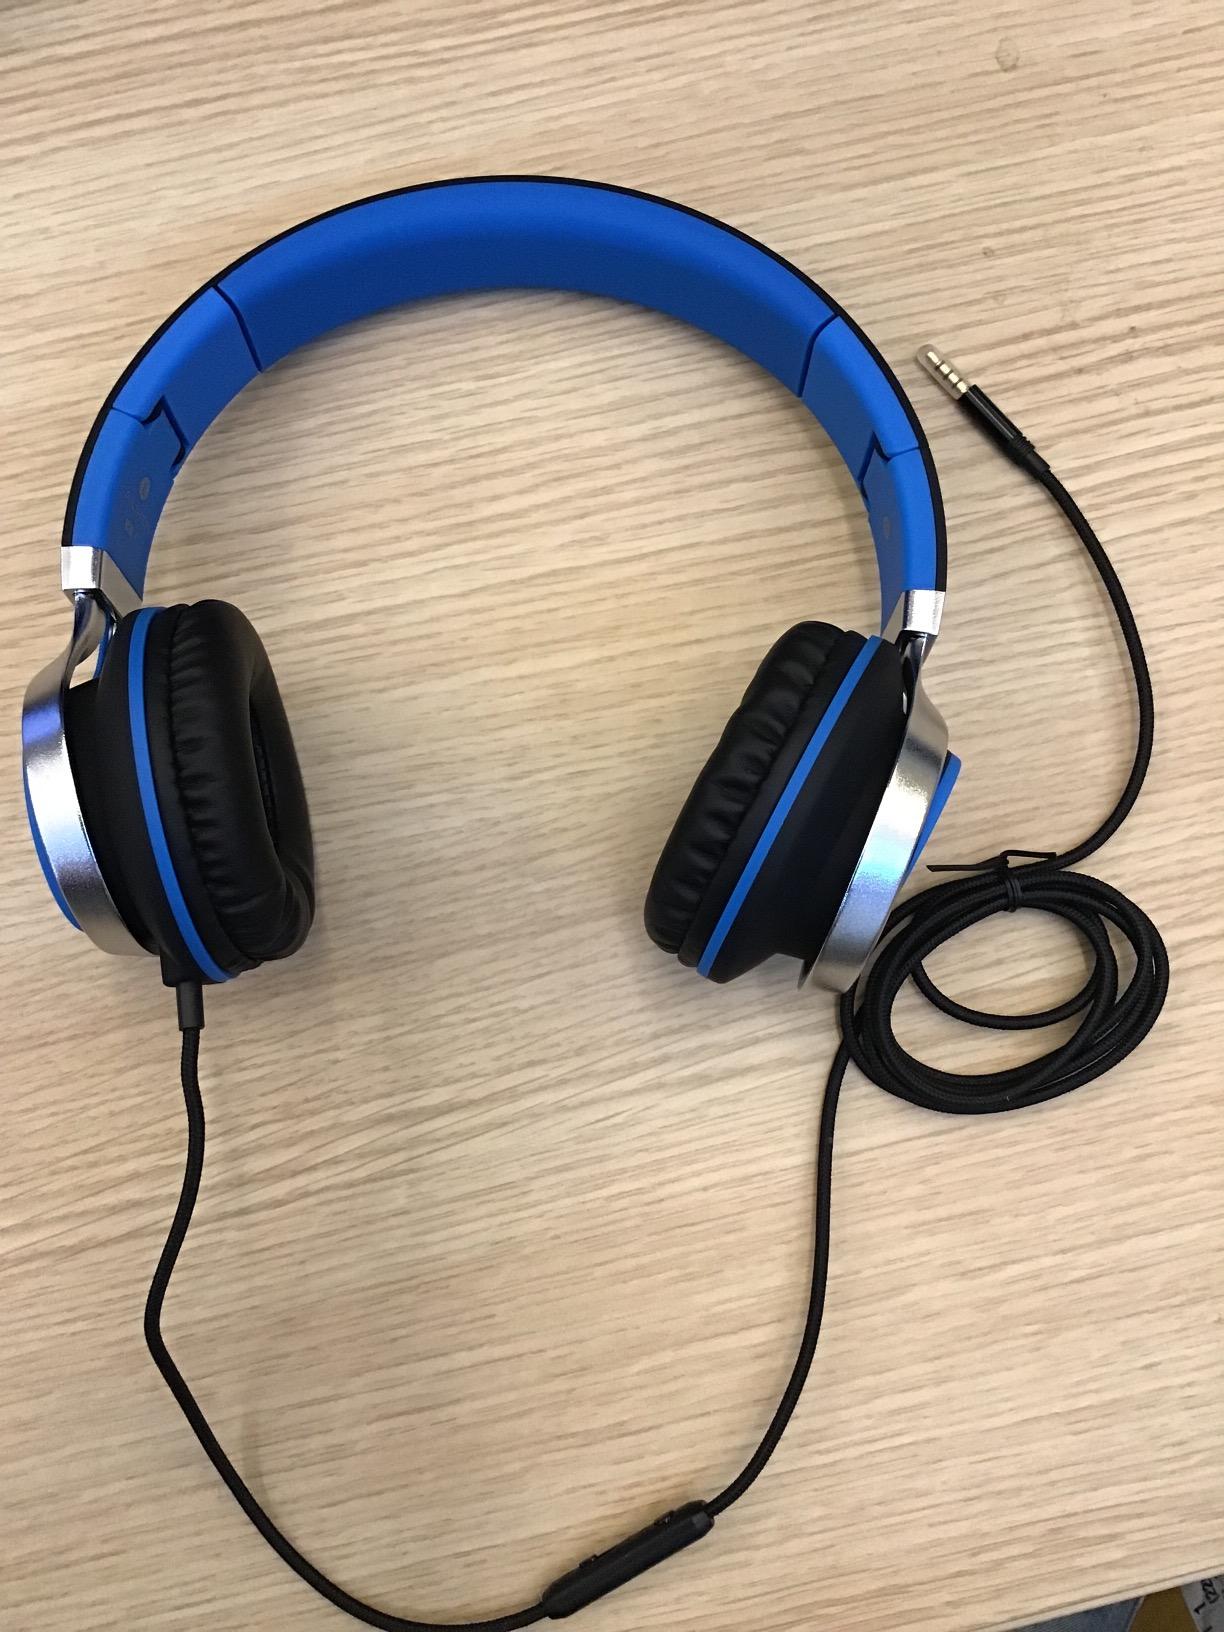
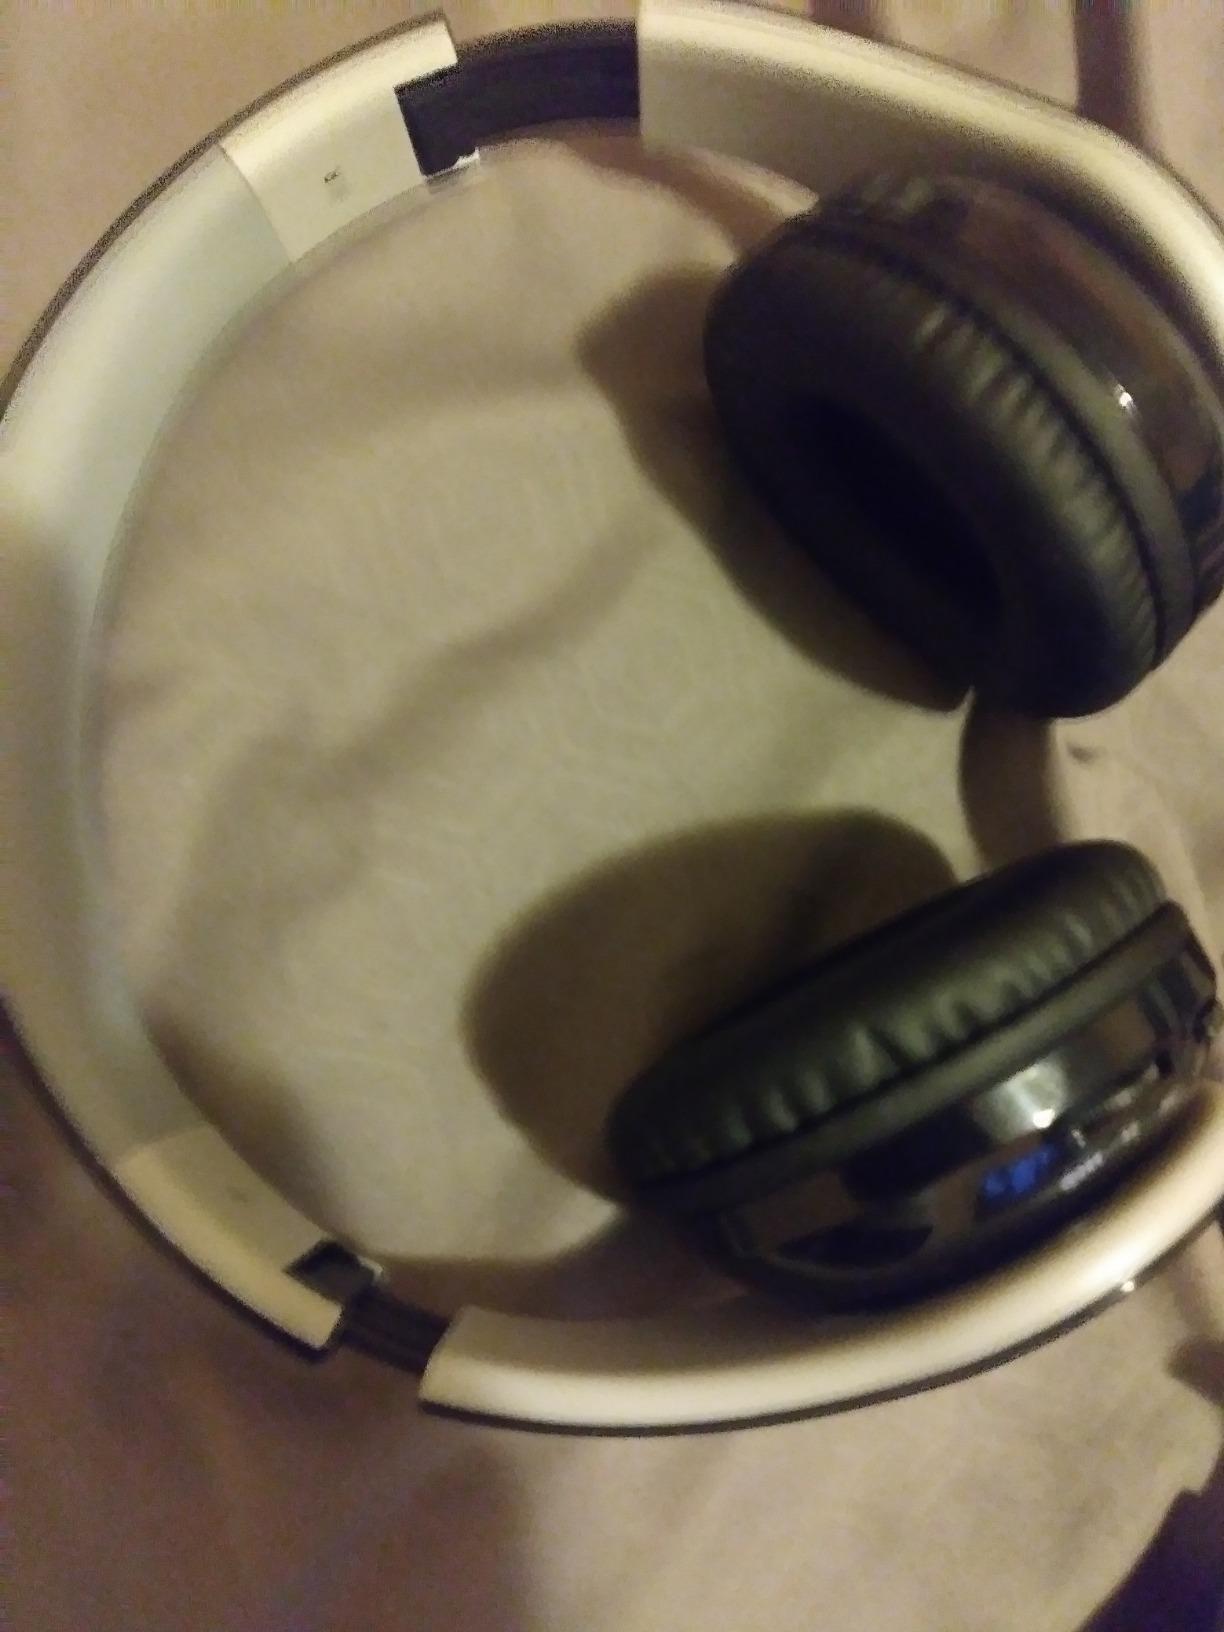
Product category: headphones
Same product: no